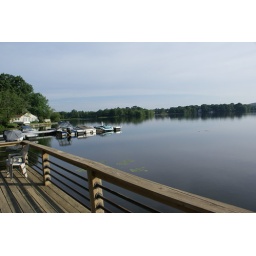
All is quiet on Flint Pond. Not even a fish jumping in the water.